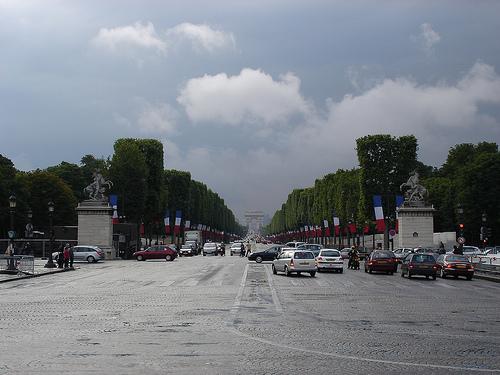
Weather: rain or strom